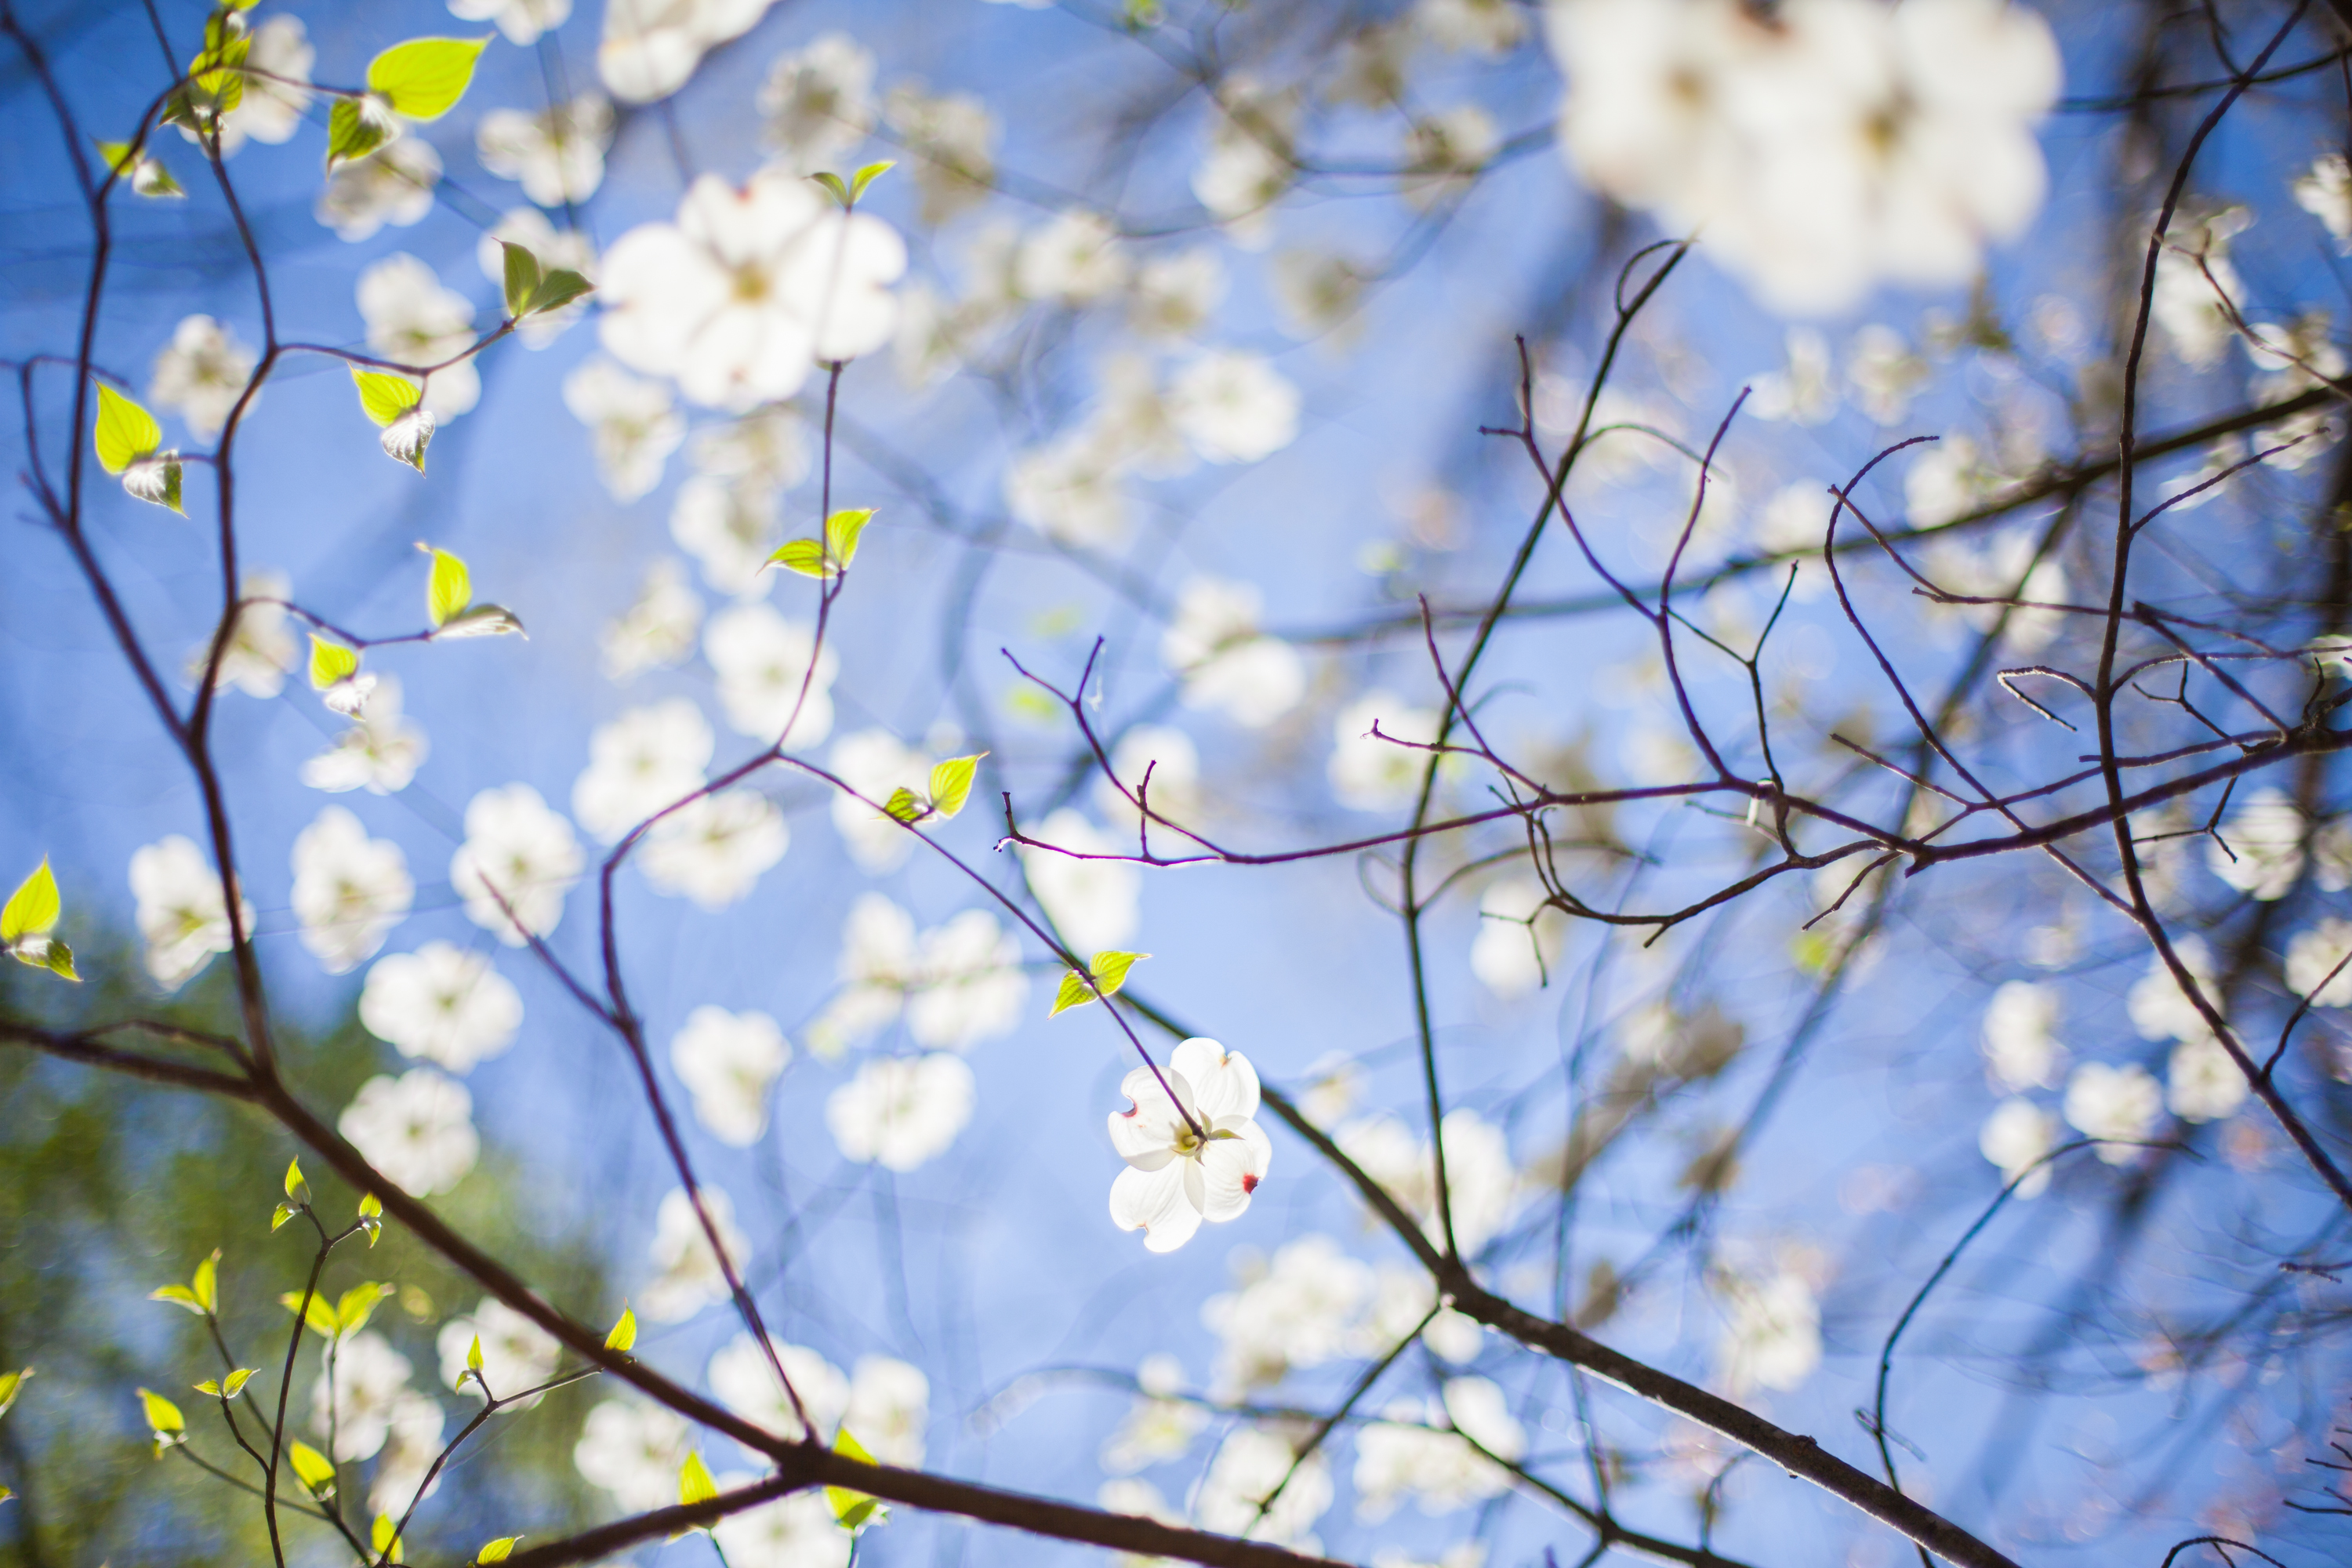
tree, nature, branch, blossom, plant, sky, sunlight, leaf, flower, spring, flora, season, cherry blossom, flowers, branches